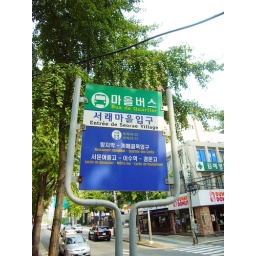
Even the bus stop sign is in French. Feels like home :)